SS Oceanic (1963)

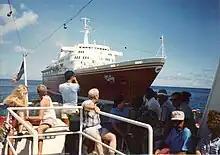
"StarShip Oceanic" repainted with the Premier Cruise Lines livery

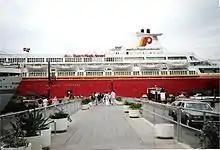
"Oceanic" at Nassau, Bahamas in December 1987

The "Oceanic" was renamed the "StarShip Oceanic" by Premier Cruise Lines and initially placed on three- and four-day cruises from Port Canaveral to Nassau and Salt Cay in the Bahamas. This cruise could be combined with a stay at Walt Disney World. Later, during her career with Premier Cruises, she was often marketed as the "Big Red Boat" before being renamed "Big Red Boat I" in 2000. However, Premier Cruise Line went bankrupt in September 2000. The "Oceanic" was detained by port authorities at Freeport, Bahamas, laid up and placed for sale.